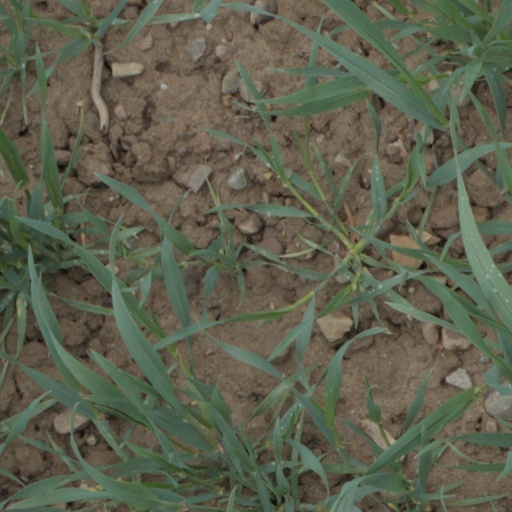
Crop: wheat